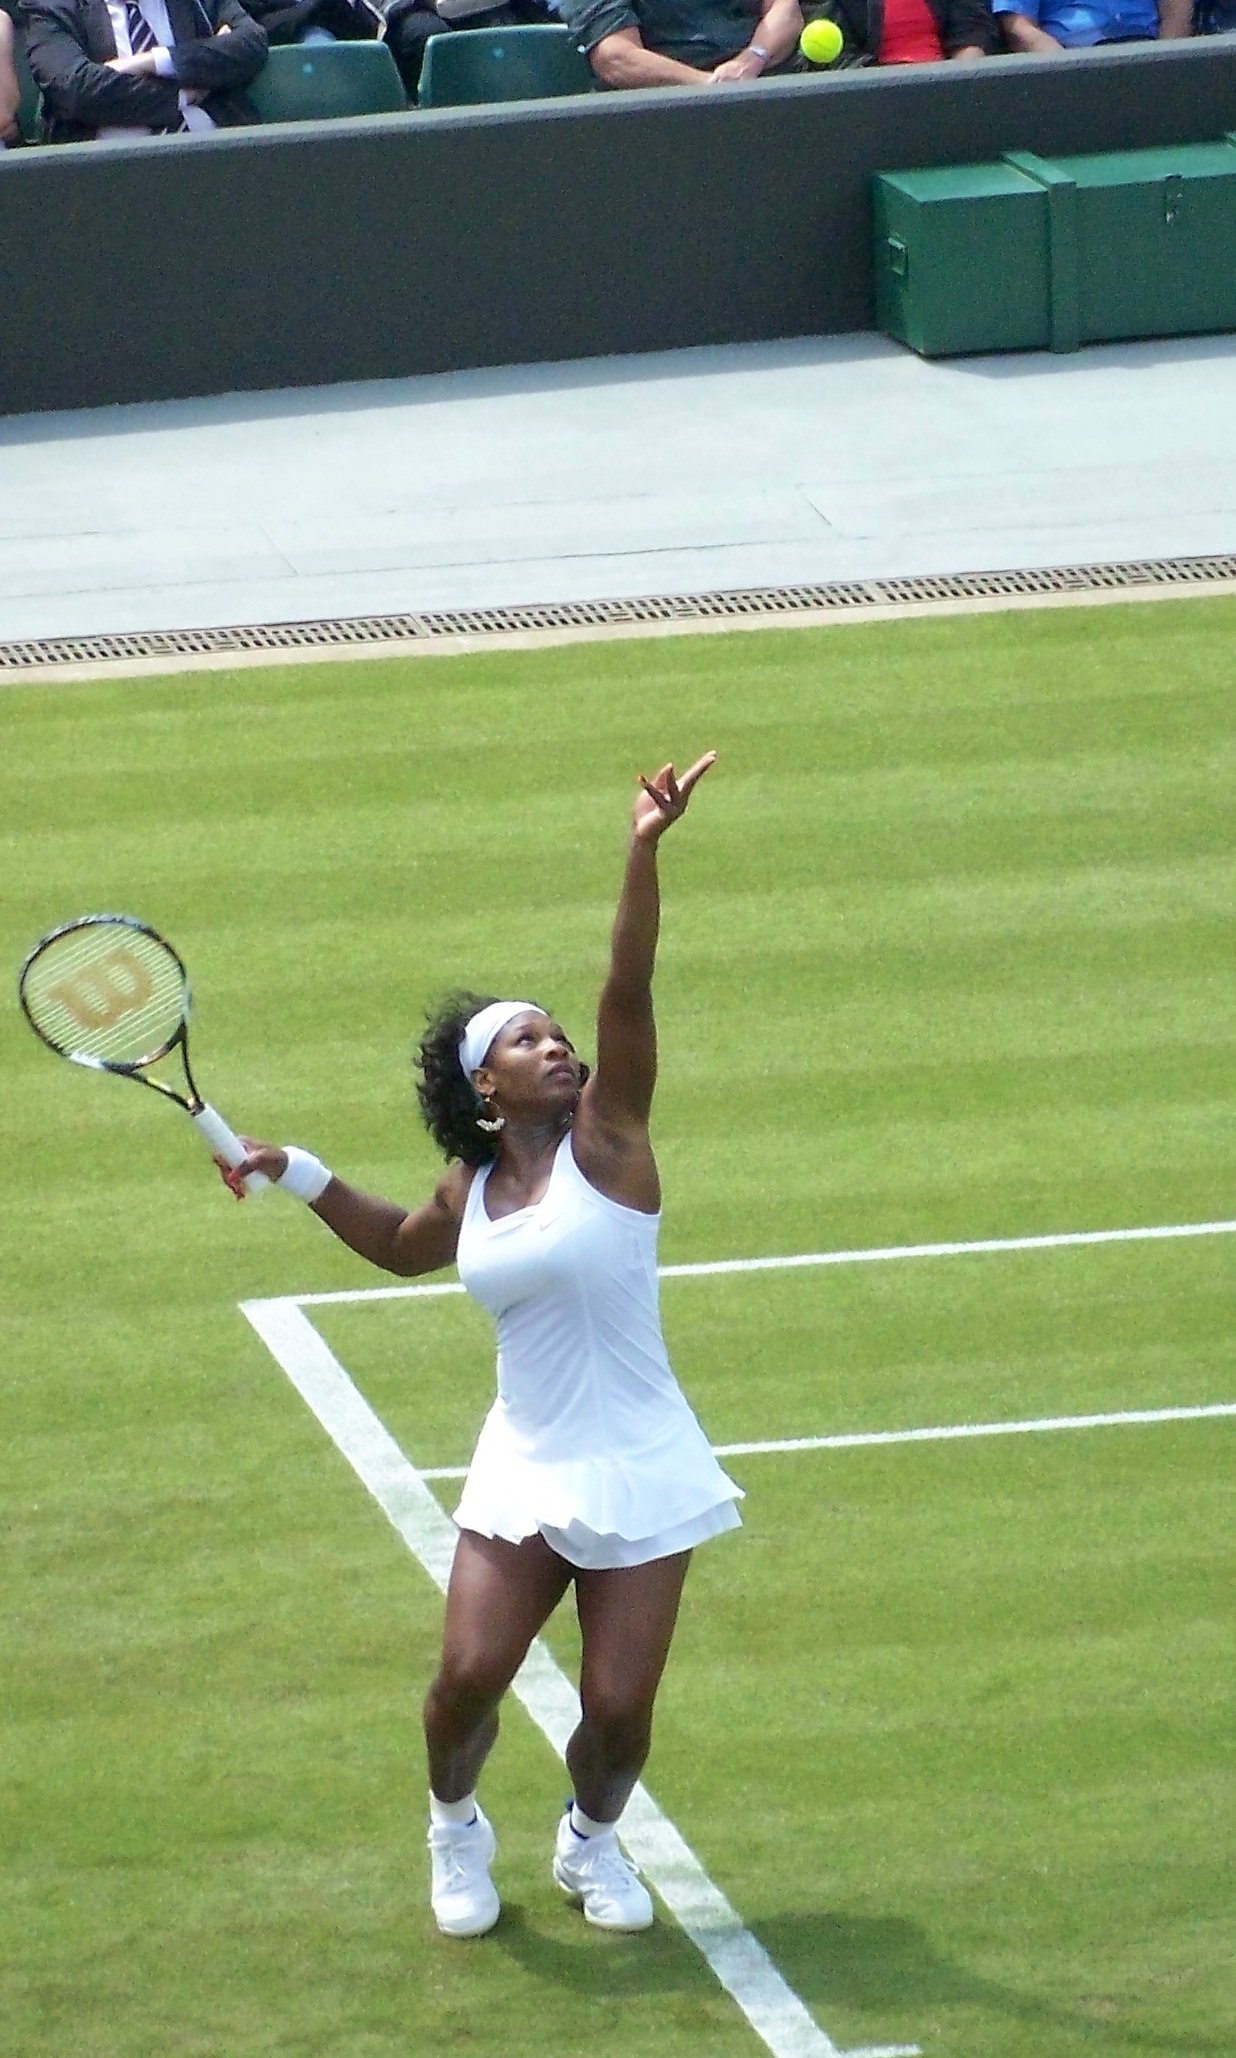
grass, woman, sport, game, female, athletic, professional, player, england, competition, tennis, sports, ball, match, court, britain, championship, tournament, serving, serve, wimbledon, serena williams, racket, ball game, tennis player, competition event, racquet sport